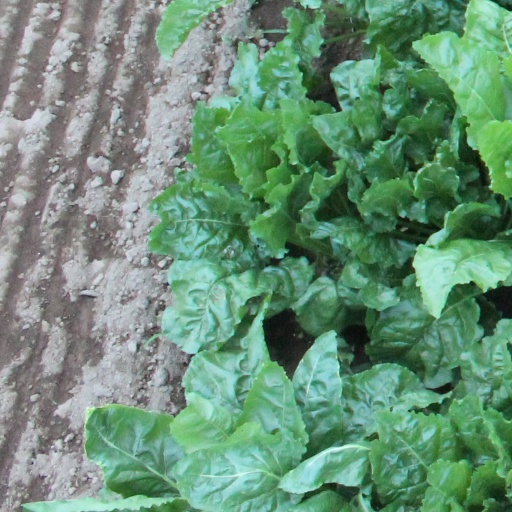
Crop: sugar beet